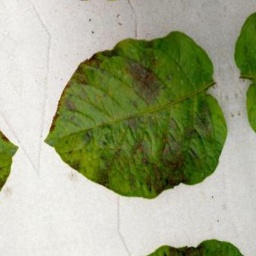
Etiqueta: Late Blight